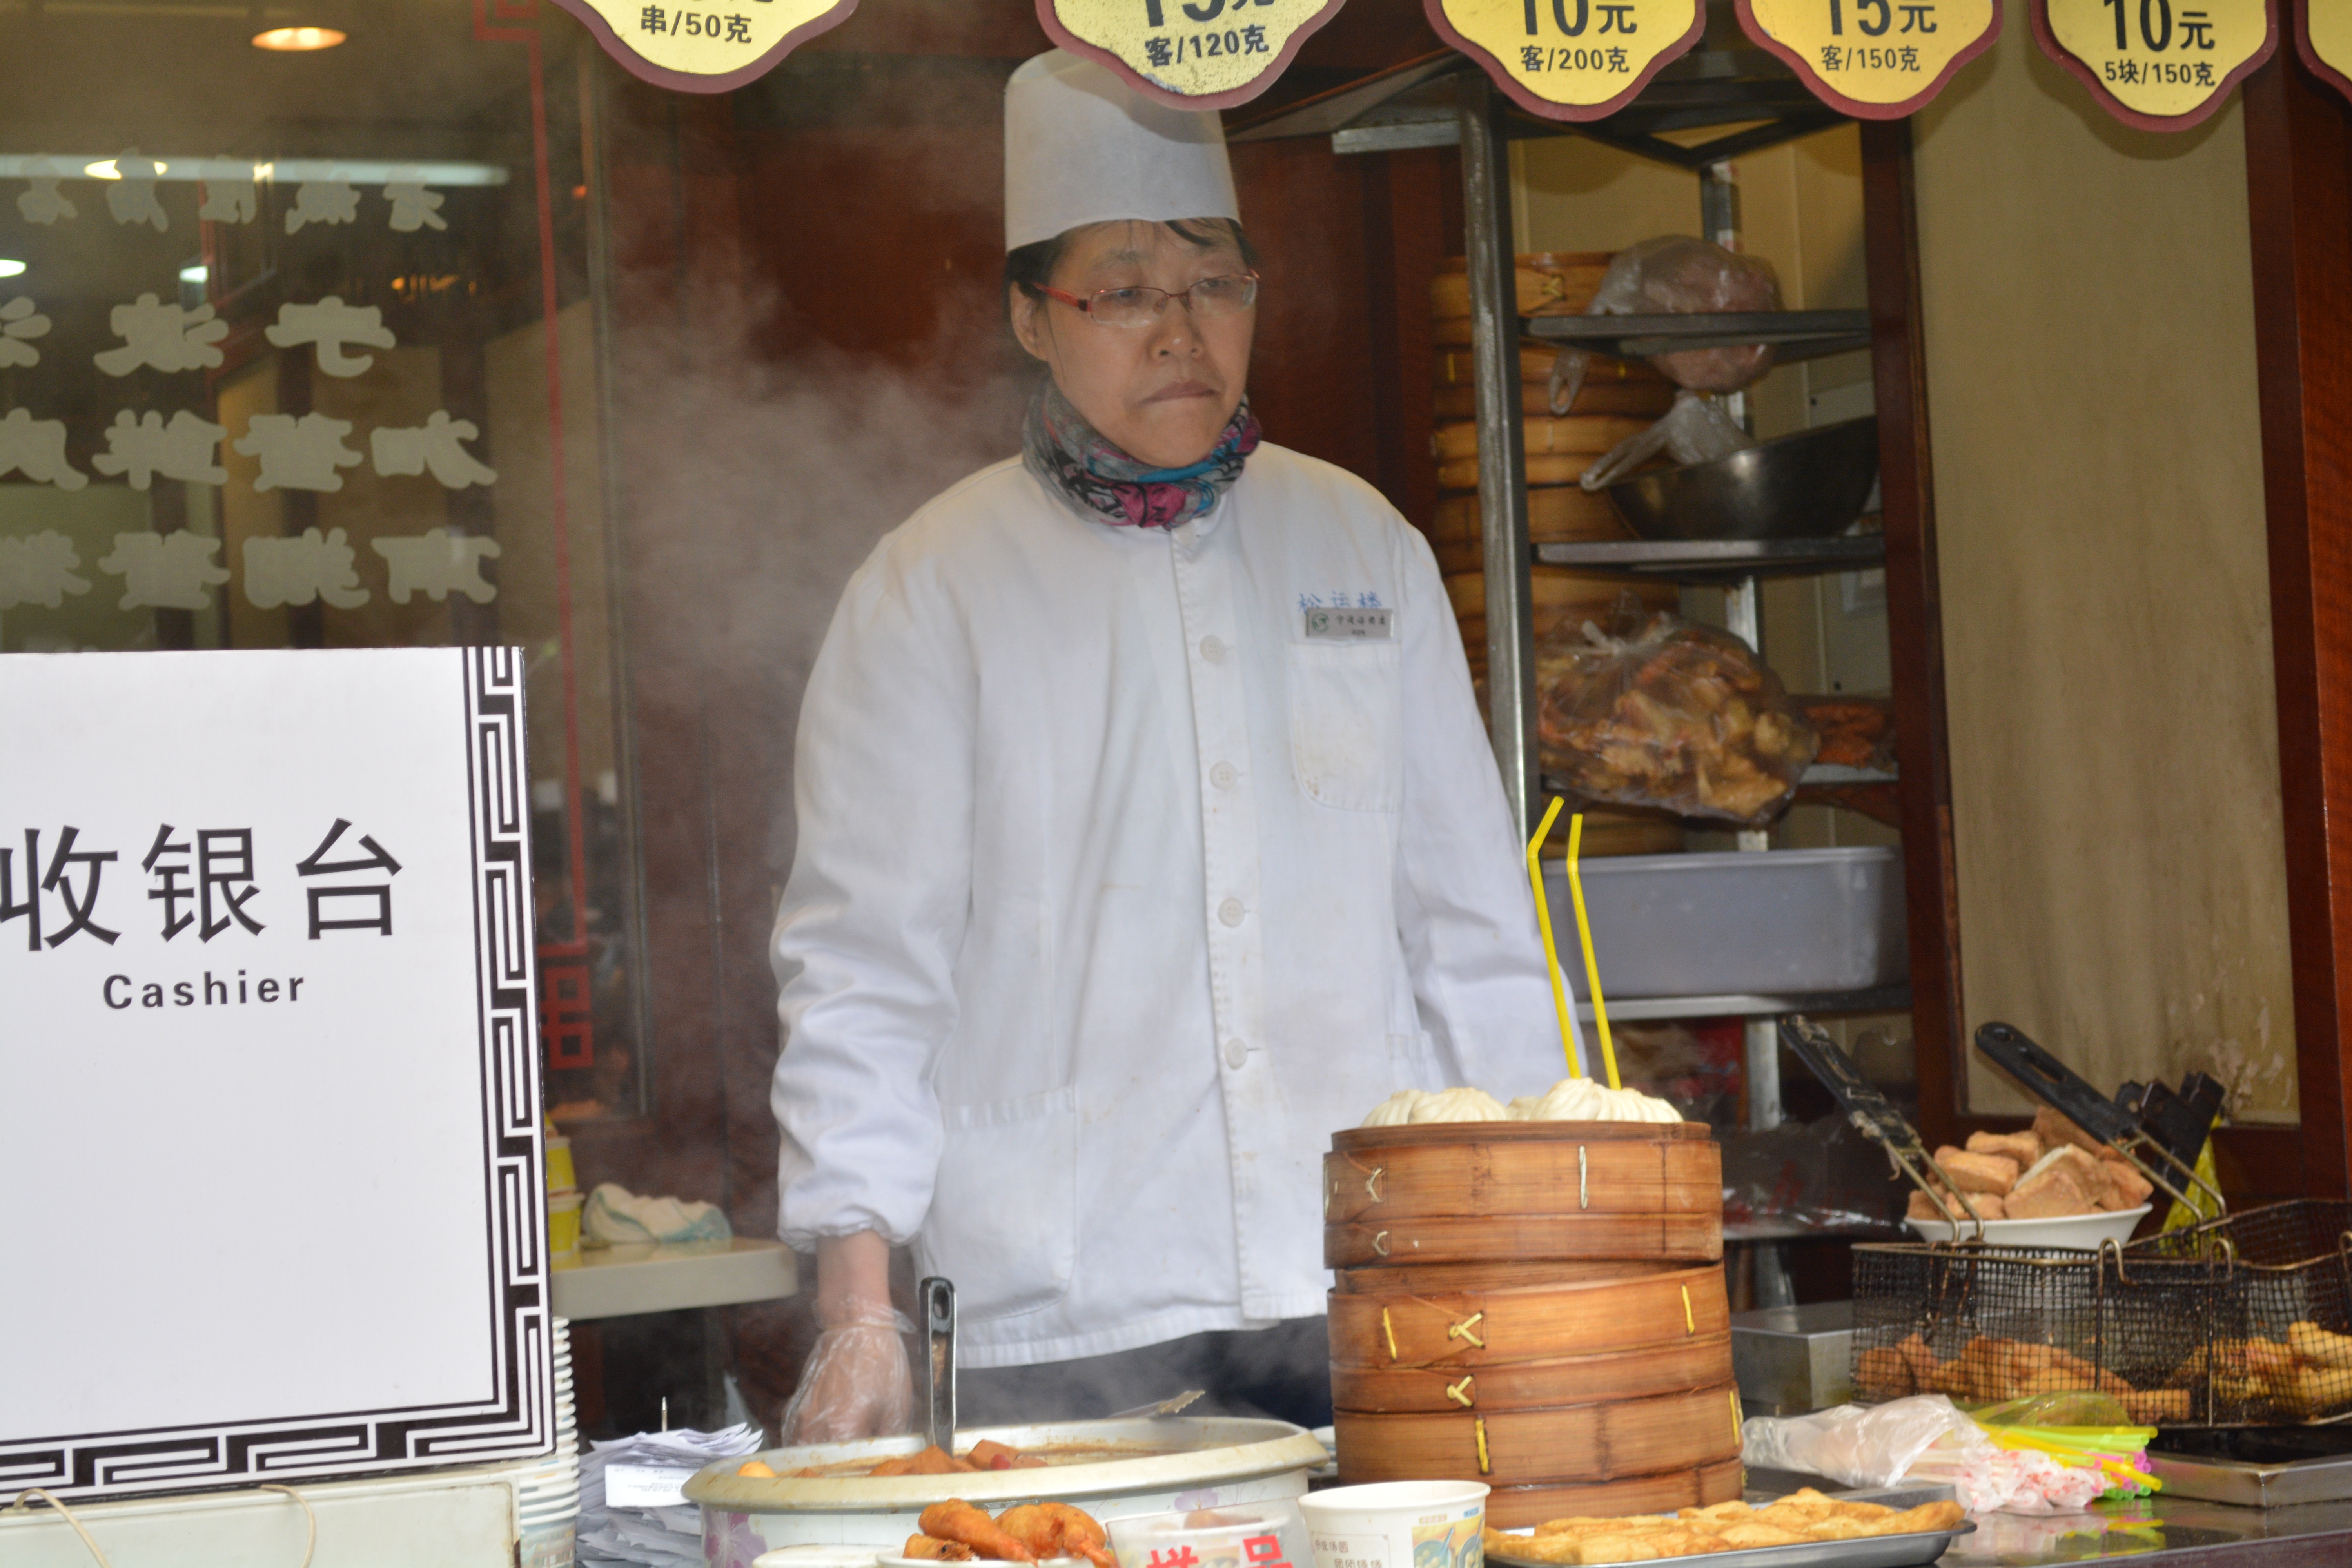
person, dish, meal, food, vendor, cooking, professional, profession, cuisine, chef, cook, sense